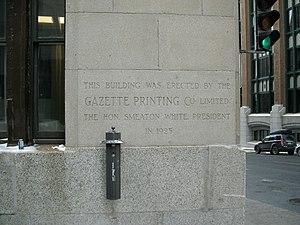
Pierre angulaire de l'ancienne édifice du journal The Gazette à 1000, rue Saint-Antoine Ouest, Montréal, Québec, Canada